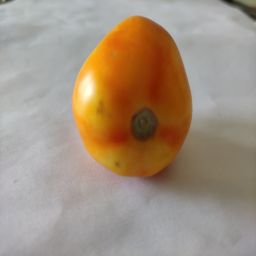
Crop: Tomato
Quality: Ripe